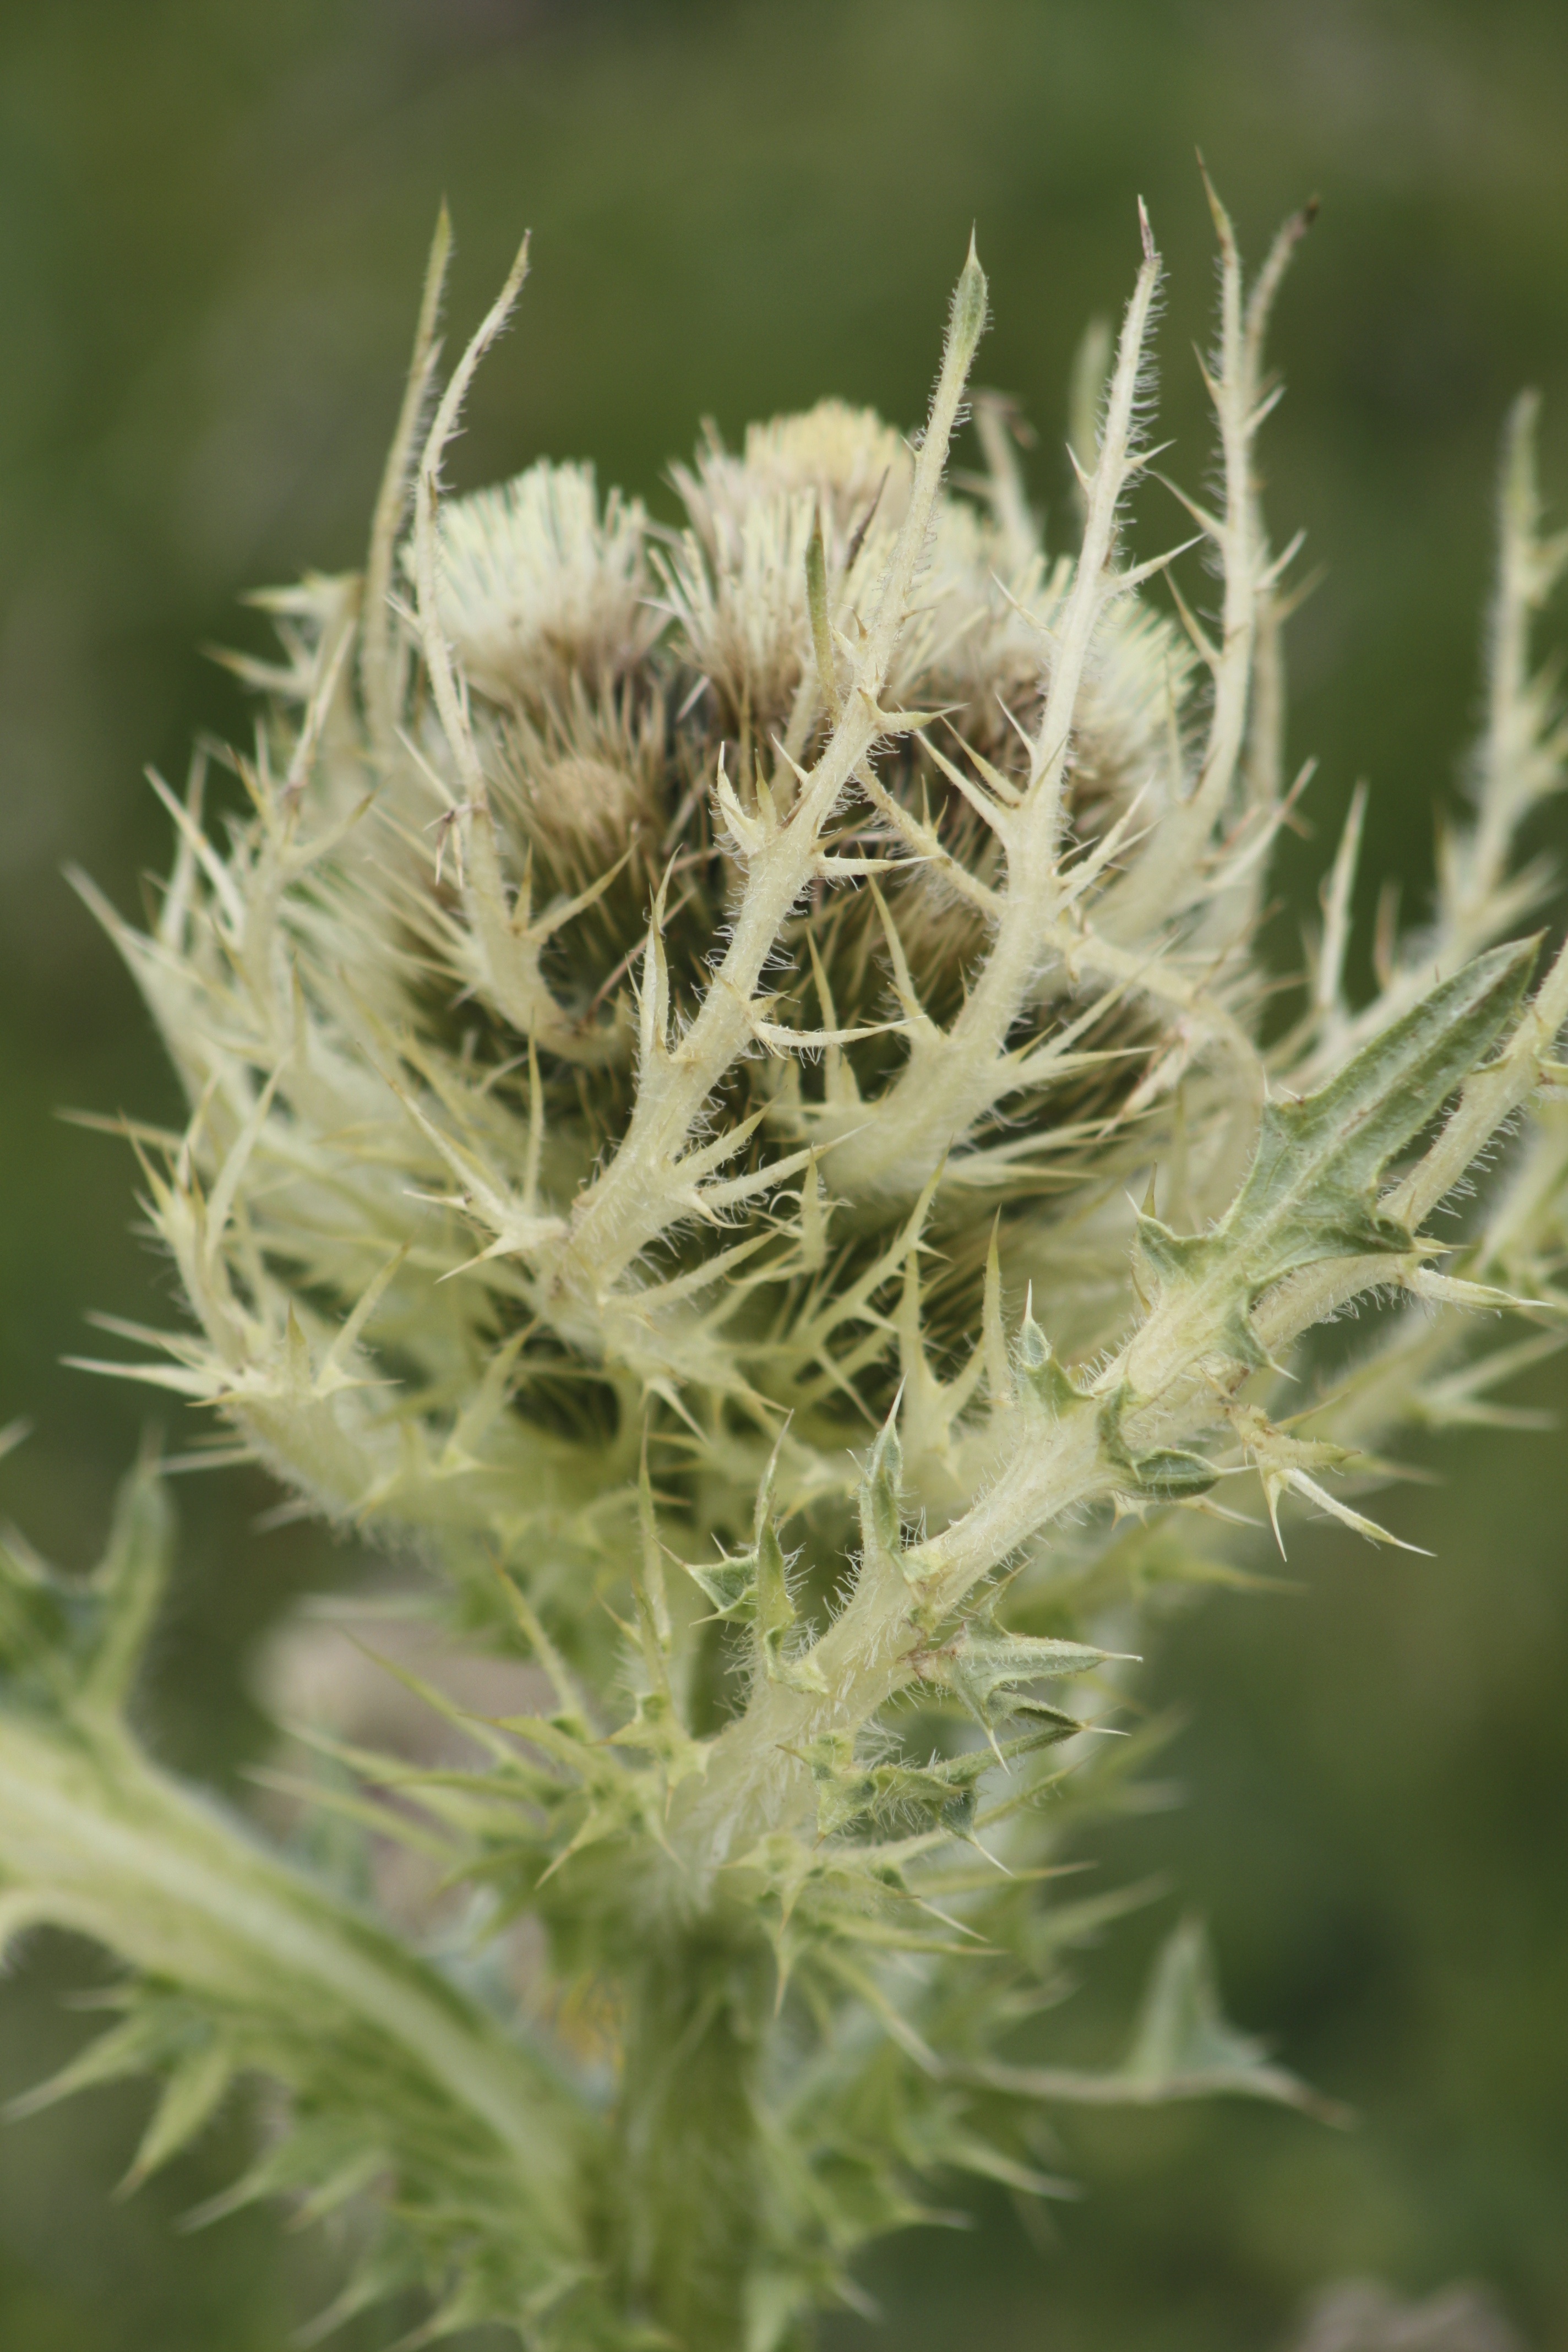
mountain, plant, flower, spring, produce, botany, flora, wildflower, wild plant, alps, thistle, macro photography, flowering plant, daisy family, silybum, plant stem, land plant, artichoke thistle